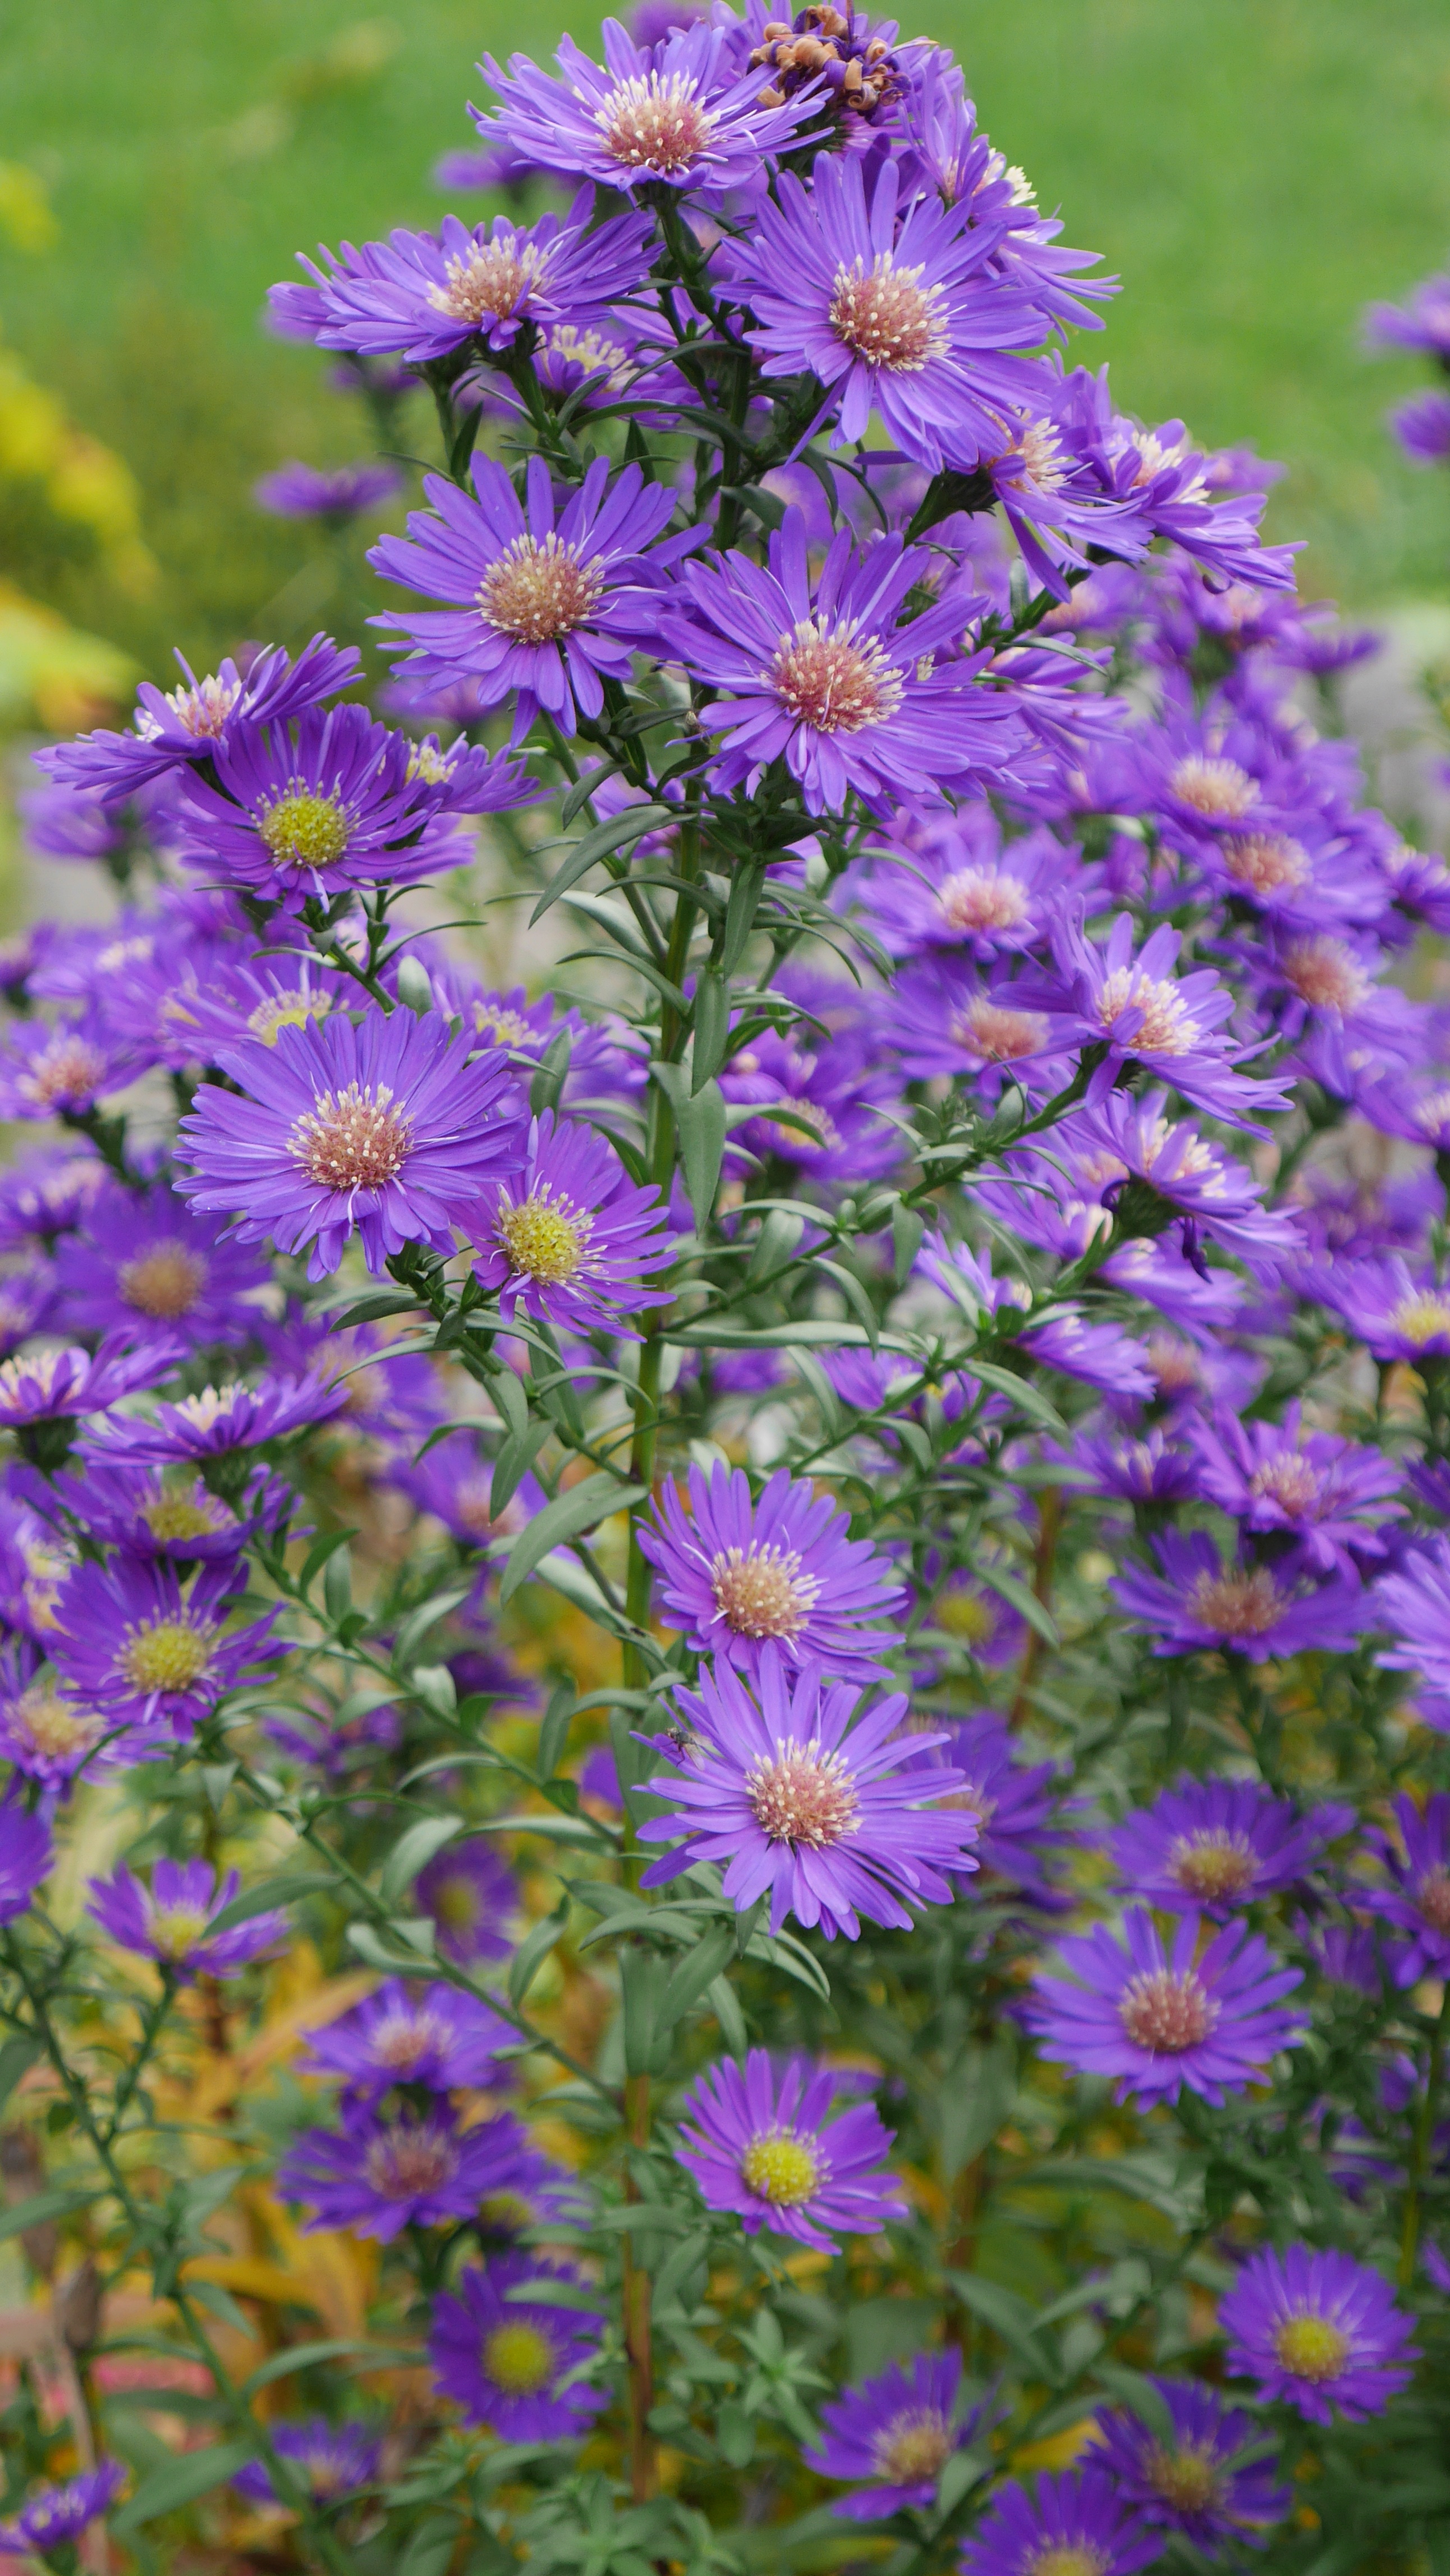
plant, meadow, flower, herb, autumn, flora, wildflower, violet, aster, flower garden, flowering plant, daisy family, annual plant, land plant